Why We Fight (2005 film)

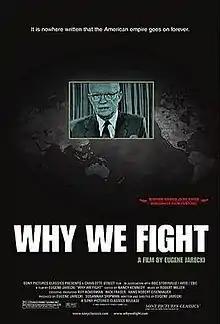
Theatrical poster

'Why We Fight' is a 2005 documentary film by Eugene Jarecki about the military–industrial complex. The title refers to the World War II-era eponymous propaganda films commissioned by the U.S. Government to justify their decision to enter the war against the Axis Powers.